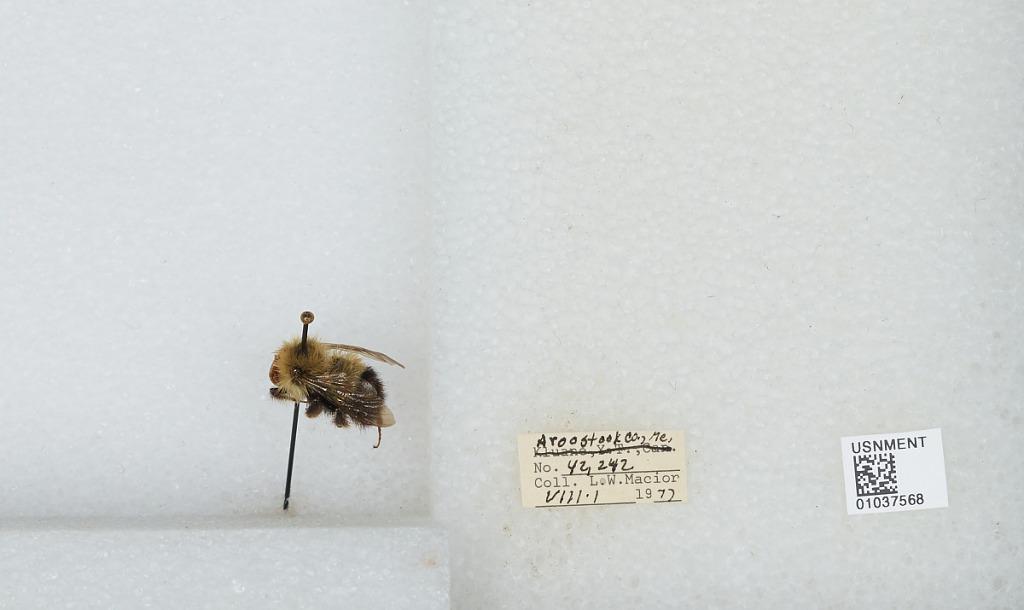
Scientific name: Bombus (Pyrobombus) vagans vagans Smith
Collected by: L. Macior
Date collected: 1977-8-1
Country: United States
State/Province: Maine
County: Aroostook
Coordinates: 46.65, -68.58